Madhya Pradesh

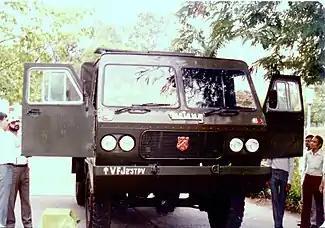

Madhya Pradesh's gross state domestic product (nominal GDP) for 2013–14 was 4,509 billion (approximately 72,726,000,000). The per-capita figure was 871.45 in 2013–14, the sixth-lowest in the country. Between 1999 and 2008, the annualised growth rate of the state was very low: 3.5%. Subsequently, the state's GDP growth rate has improved significantly, rising to 8% during 2010–11 and 12% during 2011–12.